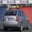
Label: automobile